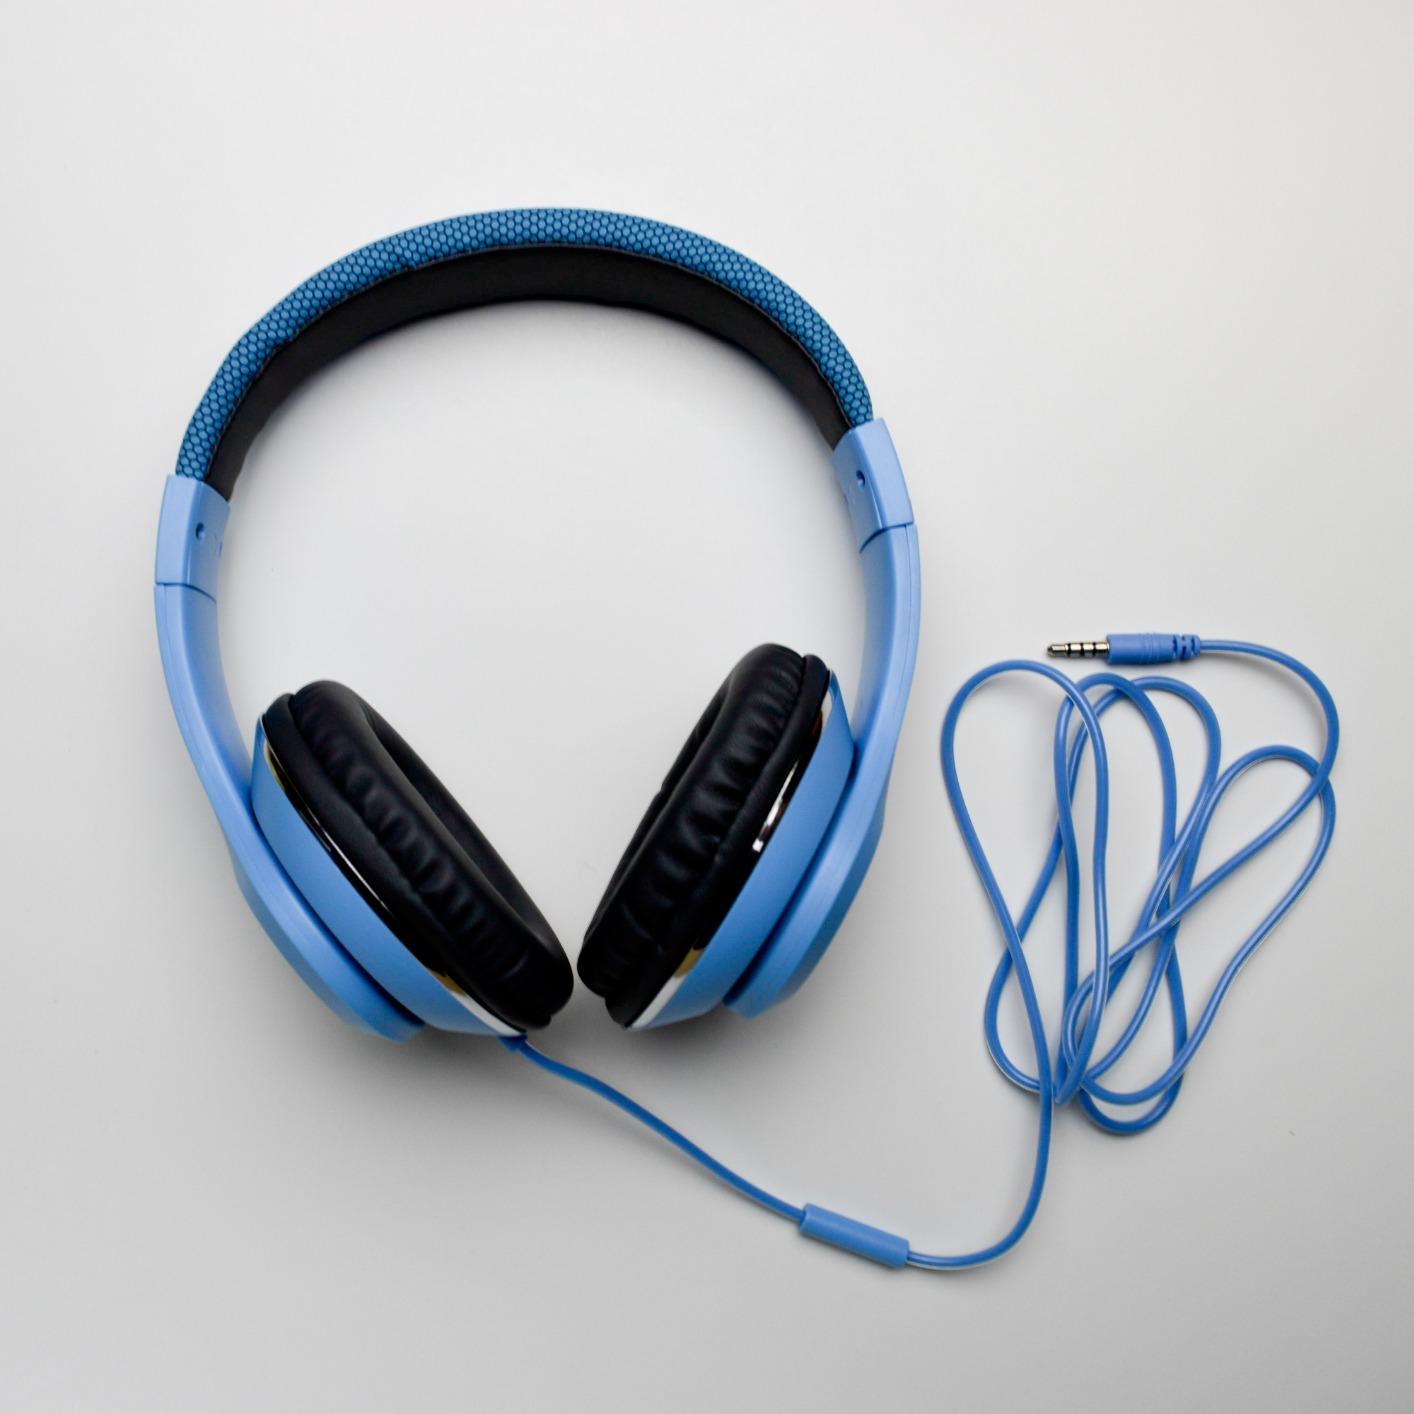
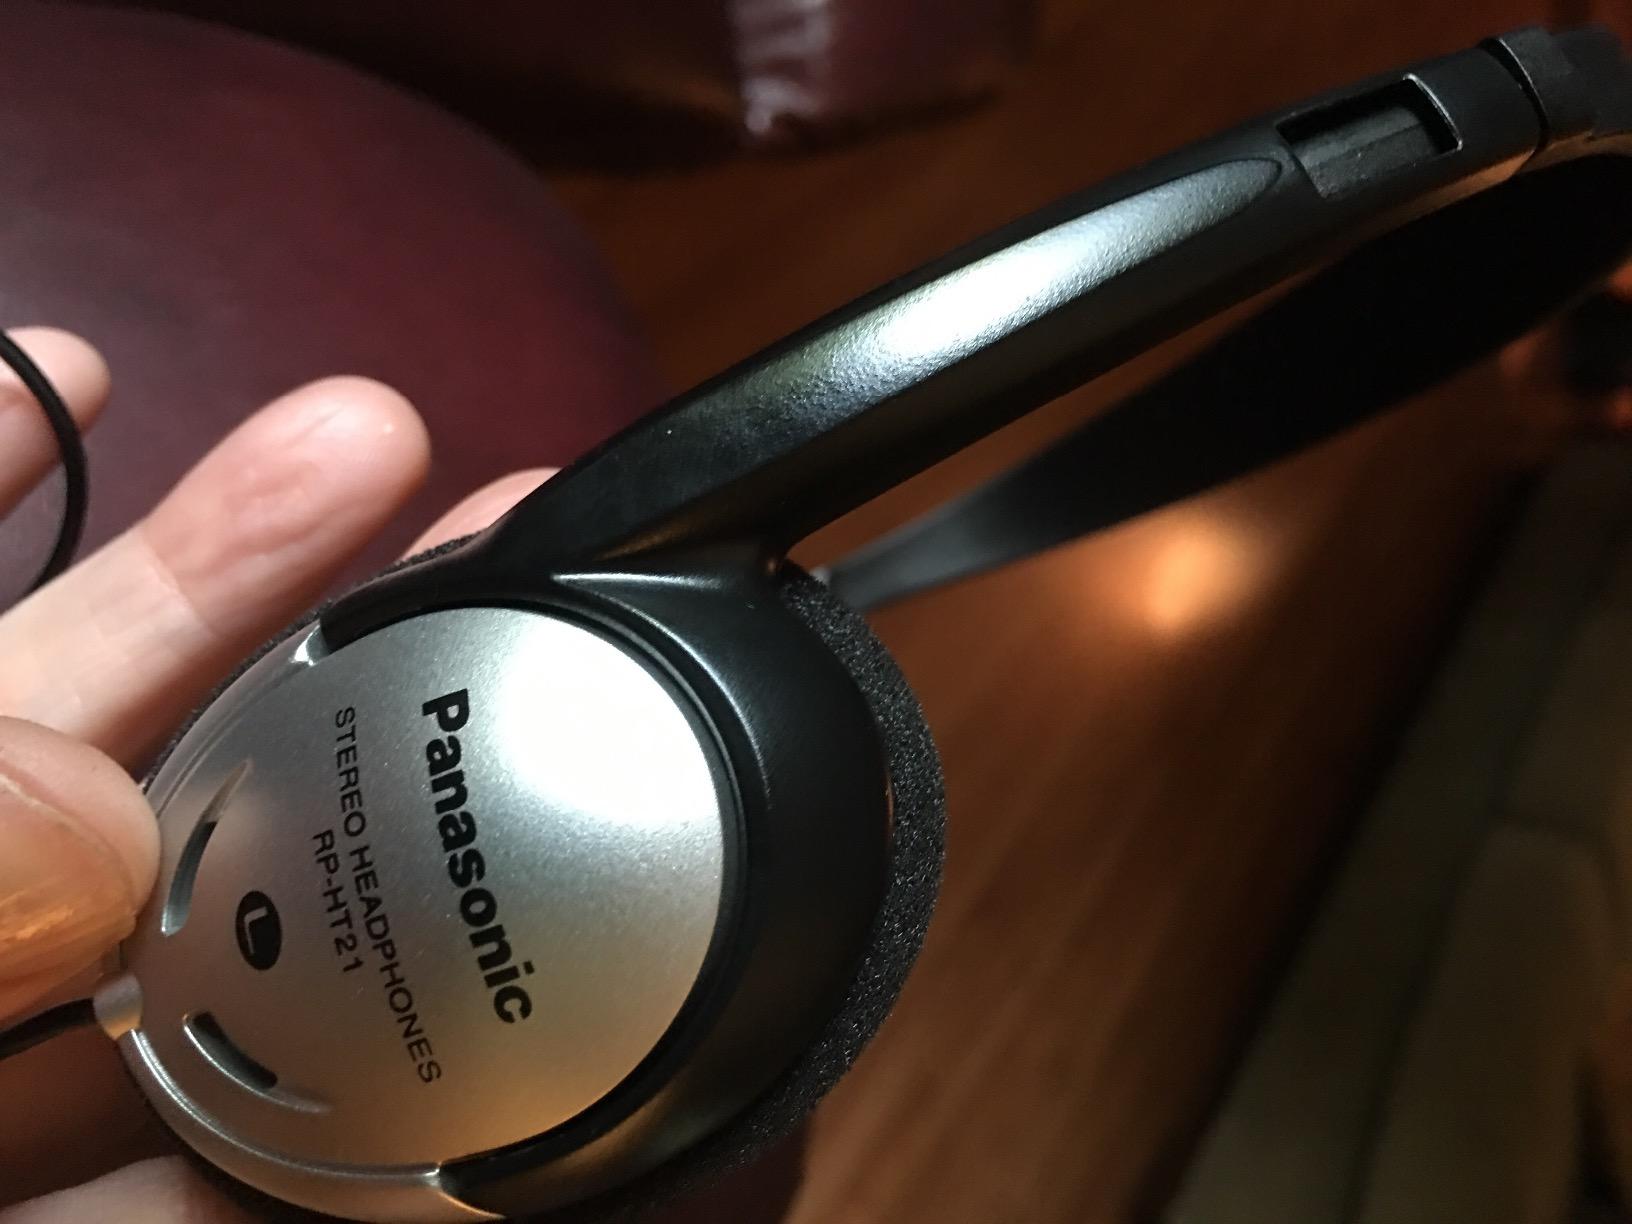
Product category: headphones
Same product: no